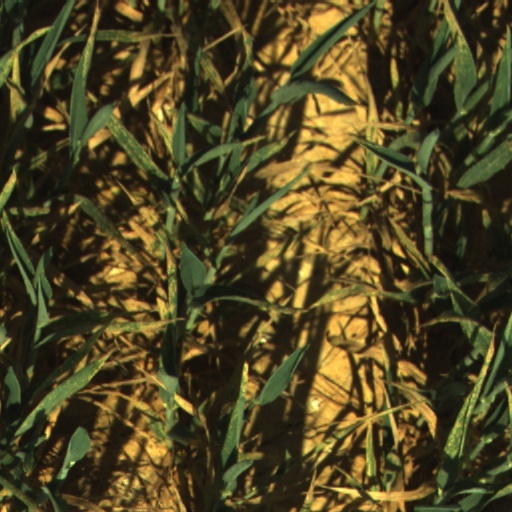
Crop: wheat